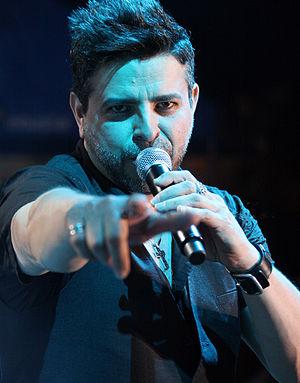
Luis Enrique Mejía López, est un chanteur et compositeur de salsa nicaraguayen.